Sensory Overload (video game)

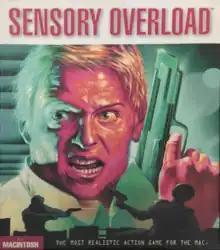

Sensory Overload is a first-person shooter video game developed and published by Reality Bytes for the Macintosh.